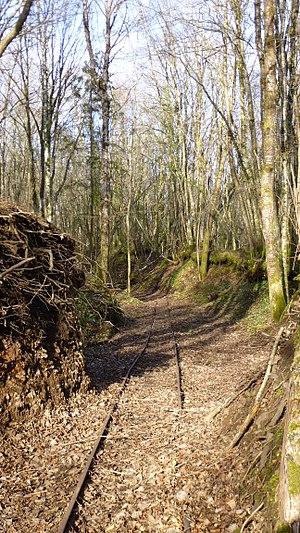
Ferrier antique de Tannerre-en-Puisaye, Tannerre-en-Puisaye, Yonne, région Bourgogne, France. Un réseau complet de chemin de fer existait dans le ferrier au début du XXe siècle. Une partie en a été recréée pour illustrer cette période industrielle. Ici la voie ferrée en 40 cm de large, allant à travers les buttes de scories vers le lieu où les scories étaient chargées dans un petit train pour être emmenées à Villiers-Saint-Benoit, et de là livrées ailleurs."
Le ferrier antique de Tannerre-en-Puisaye est un lieu où sont amassés des résidus d'extraction du fer, datant des époques gauloise puis gallo-romaine. C'est l'un des deux plus grands ferriers de France. Il est situé à Tannerre-en-Puisaye, en France. L'exploitation industrielle du site a cessé lors de son classement comme monument historique en 1982.